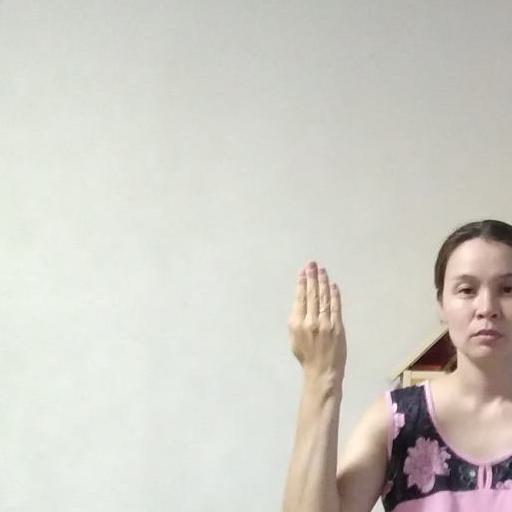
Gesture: stop_inverted